Paul Flandrin

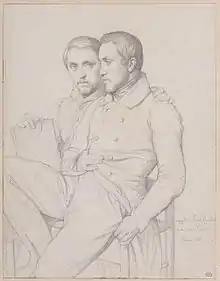
"Double selfportrait of Hippolyte and Paul Flandrin", 1835, musée du Louvre, Paris.

Paul Jean Flandrin (28 May 1811, Lyon - 8 March 1902, Paris) was a French painter. He was the younger brother of the painters Auguste Flandrin and Hippolyte Flandrin.